United Nations Security Council Resolution 985

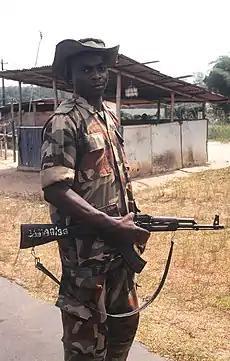
A Nigerian ECOMOG soldier in Liberia

United Nations Security Council resolution 985, adopted unanimously on 13 April 1995, after reaffirming resolutions 813 (1993), 856 (1993), 866 (1993), 911 (1994), 950 (1994) and 972 (1995), and 788 (1992) which imposed an arms embargo on Liberia, the council established a committee to monitor the implementation of the embargo and extended the mandate of the United Nations Observer Mission in Liberia (UNOMIL) until 30 June 1995.